Nordic House (Iceland)

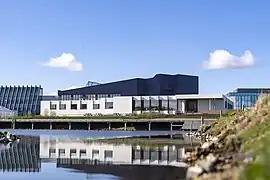
The Nordic House Reykjavík

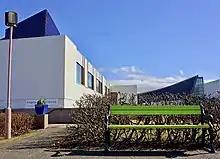
The Nordic House

The Nordic House in Reykjavík is a cultural institution opened in 1968 and operated by the Nordic Council of Ministers. Its goal is to foster and support cultural connections between Iceland and the other Nordic countries. To this end the Nordic House organises a diverse program of cultural events, exhibitions, seminars and activities & courses for children. It is the venue for several events in the Icelandic cultural calendar: the Reykjavík International Film and Literary Festivals, Iceland Airwaves and Design March.